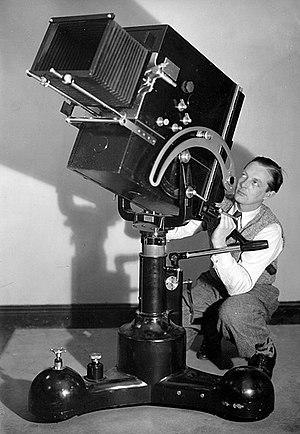
Un pied de caméra est un dispositif qui permet au cadreur d’un film de mettre en place un appareil de prise de vues animées pour effectuer le tournage d’un plan au cadrage aussi bien fixe qu’en mouvement.
Un blimp est un caisson métallique doublé de plusieurs couches d’isolant phonique, ou une housse en tissu, qui a remplacé la cabine où l’on enfermait la caméra suite à l’avènement du cinéma sonore. La caméra, installée dans un caisson prévu pour elle dans sa forme et ses nécessités de fonctionnement, est dite alors « blimpée ».
Le cinéma sonore désigne les films permettant la vision d’images animées enregistrées et simultanément l’audition d’une bande-son enregistrée. Les films ainsi présentés sont désignés indifféremment comme des films sonores ou films parlants. Restrictivement, cette expression désigne les films d’après 1926-27, les opposant à la période du cinéma muet. Elle est ainsi nommée depuis l’avènement du son enregistré sur disque en 1926 par procédé Vitaphone. À celui-ci succède en 1927 le premier son enregistré sur pellicule argentique négative puis reporté sur les copies d'exploitation louées aux salles de cinéma, par procédé appelé « son optique ».